Markham, Ontario

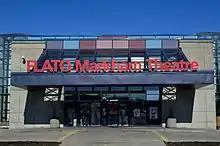
Markham Theatre

Seneca College has a campus in Markham, at Highway 7 and the 404 near Woodbine Avenue/Leslie Street, in the York Region business district. This location opened in 2005, offering full and part-time programs in business, marketing and tourism, and also the college's departments of Finance, Human Resources and Information Technology Services. Since 2011 the campus has also housed the Confucius Institute. York University's Markham Campus in Downtown Markham opened in September 2024. It serves the entirety of York Region and upper Scarborough.